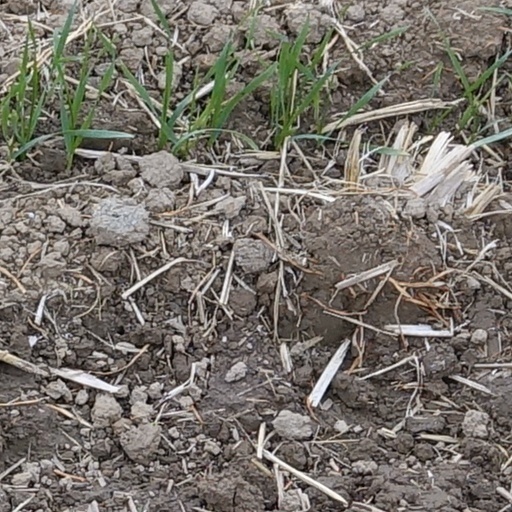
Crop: wheat